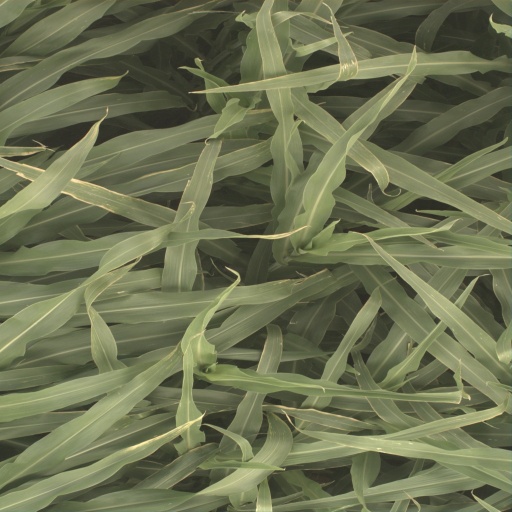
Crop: sorghum